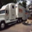
Label: truck